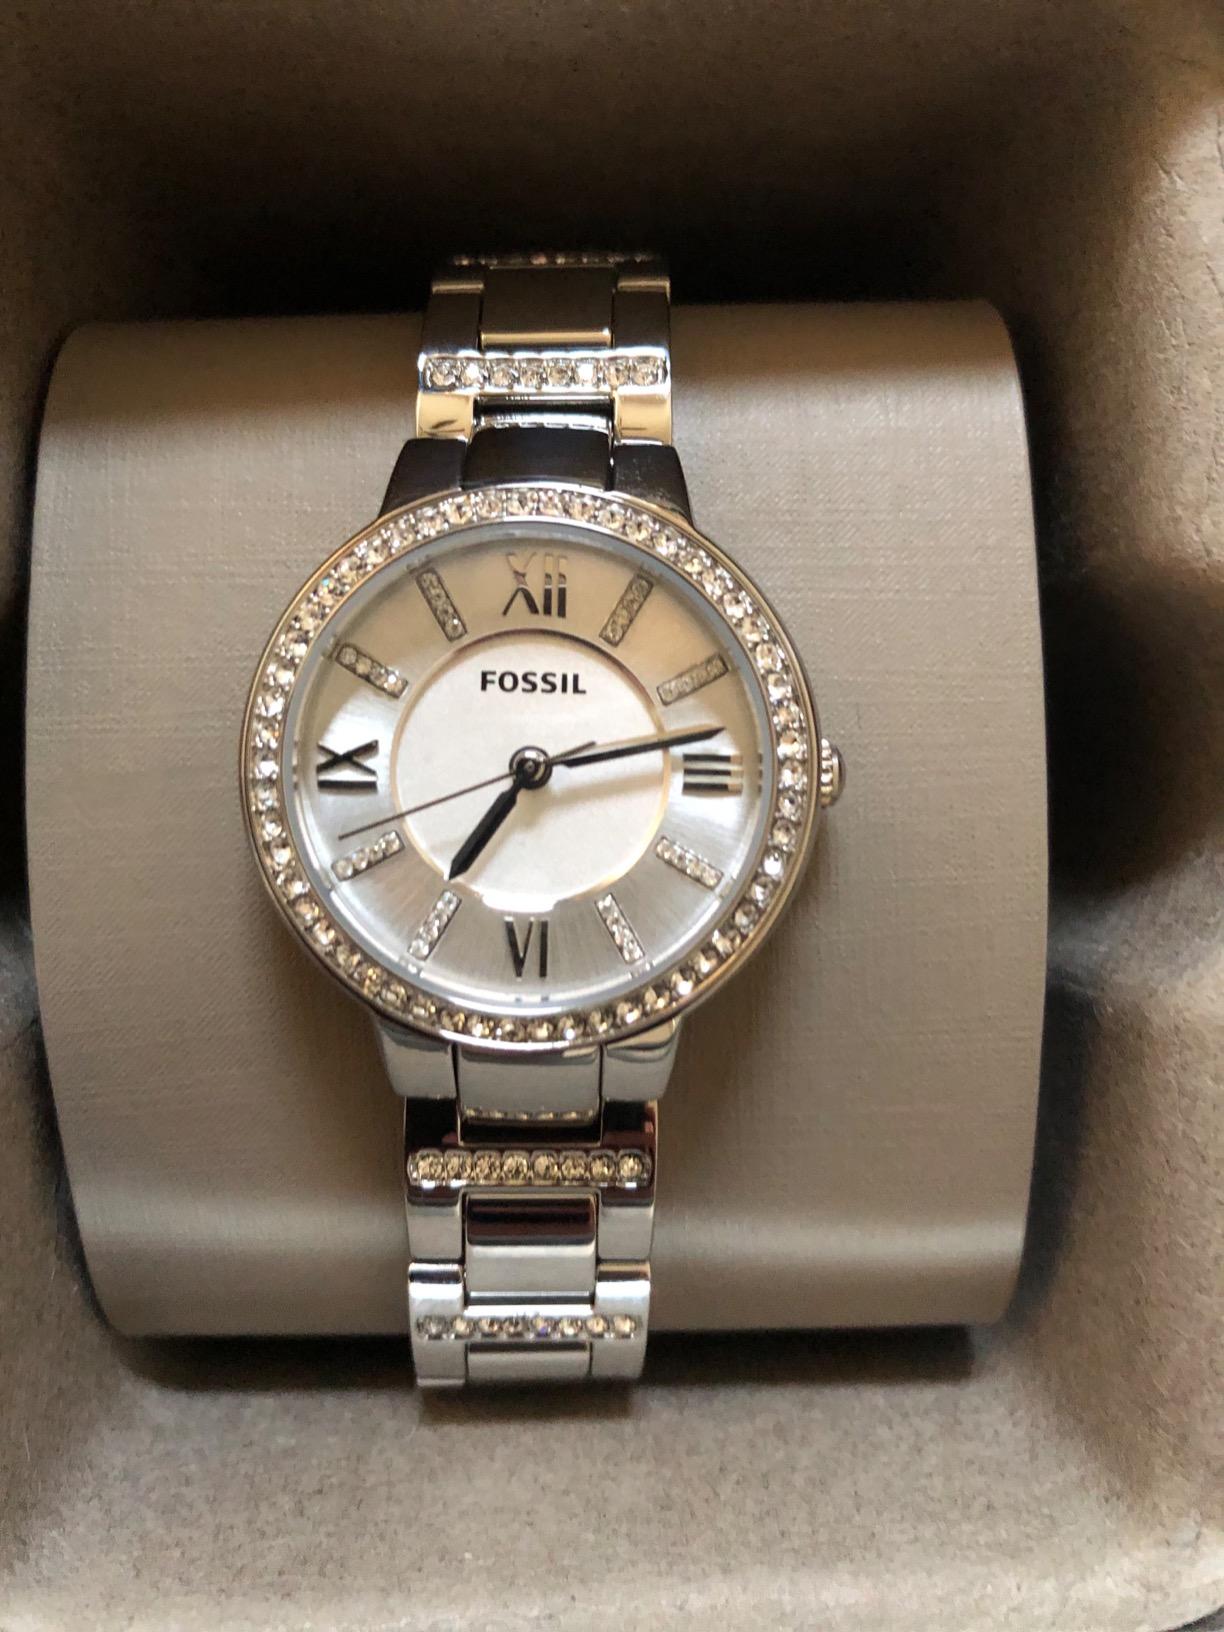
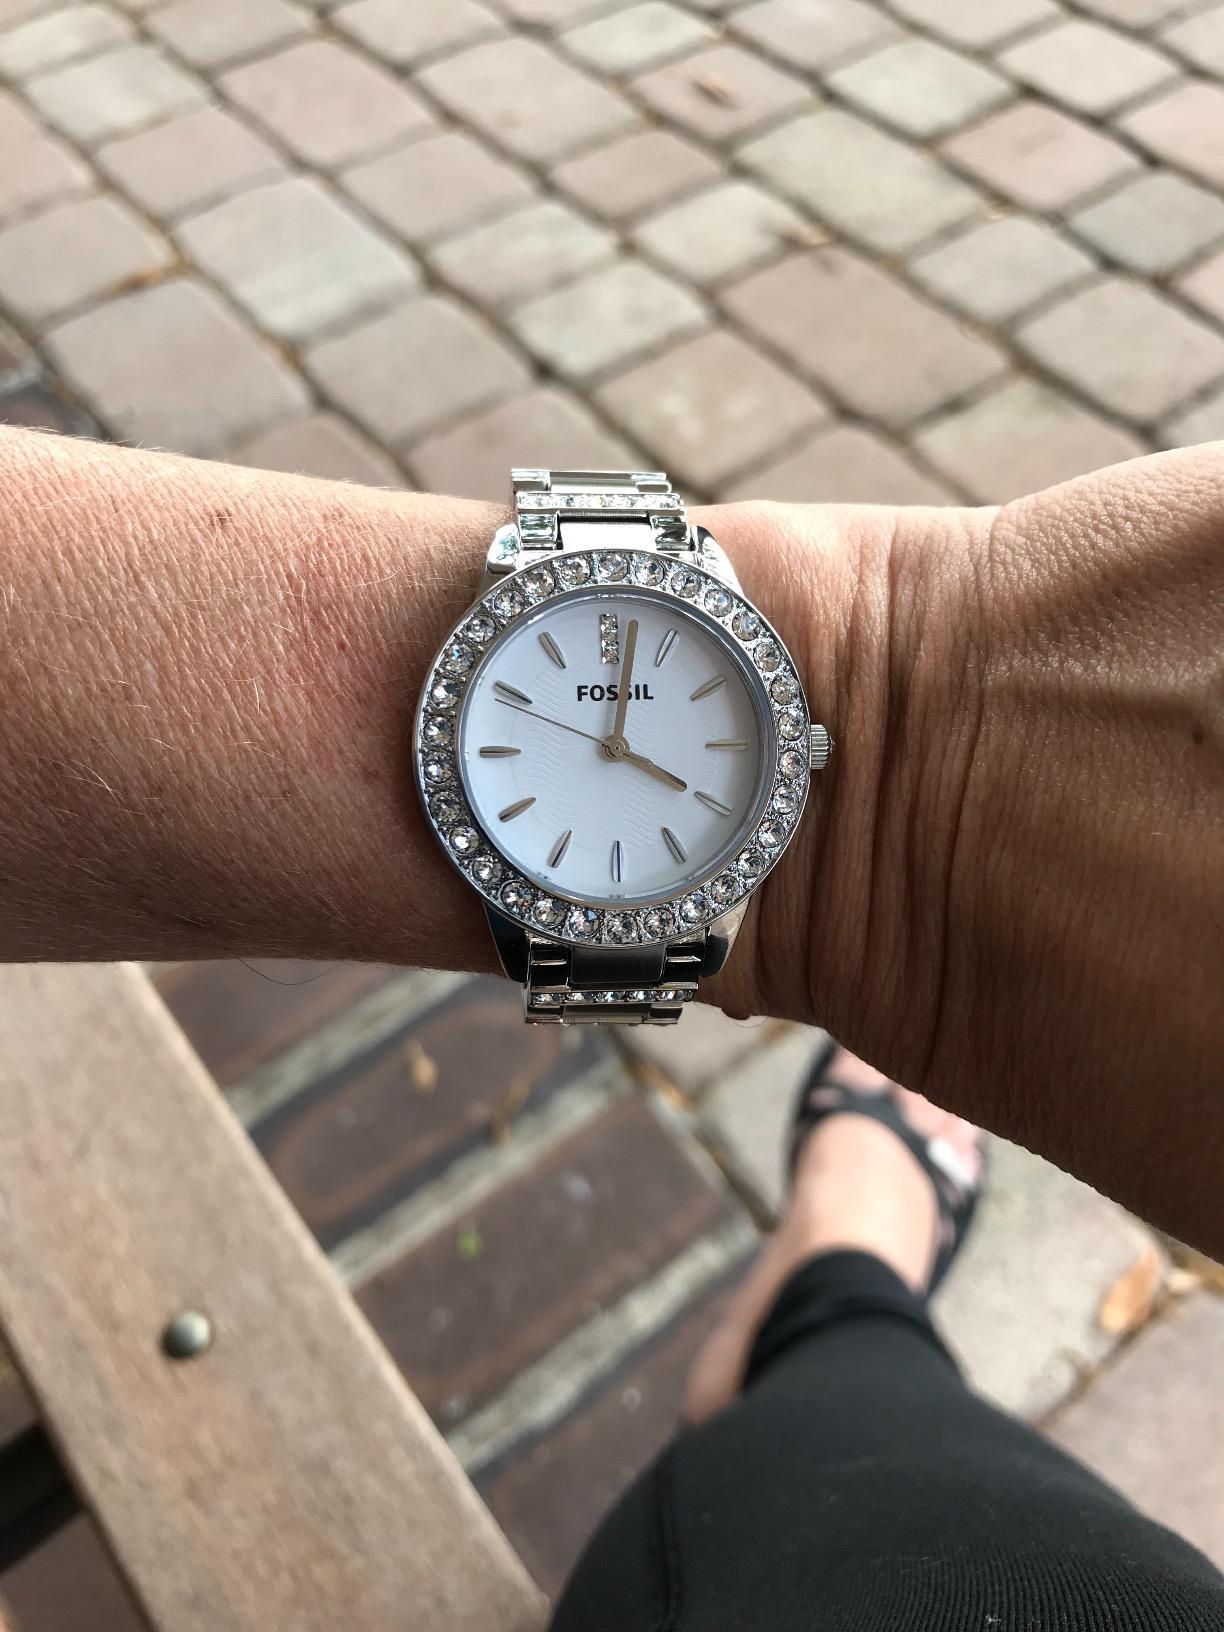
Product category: accessories_watch
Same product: no